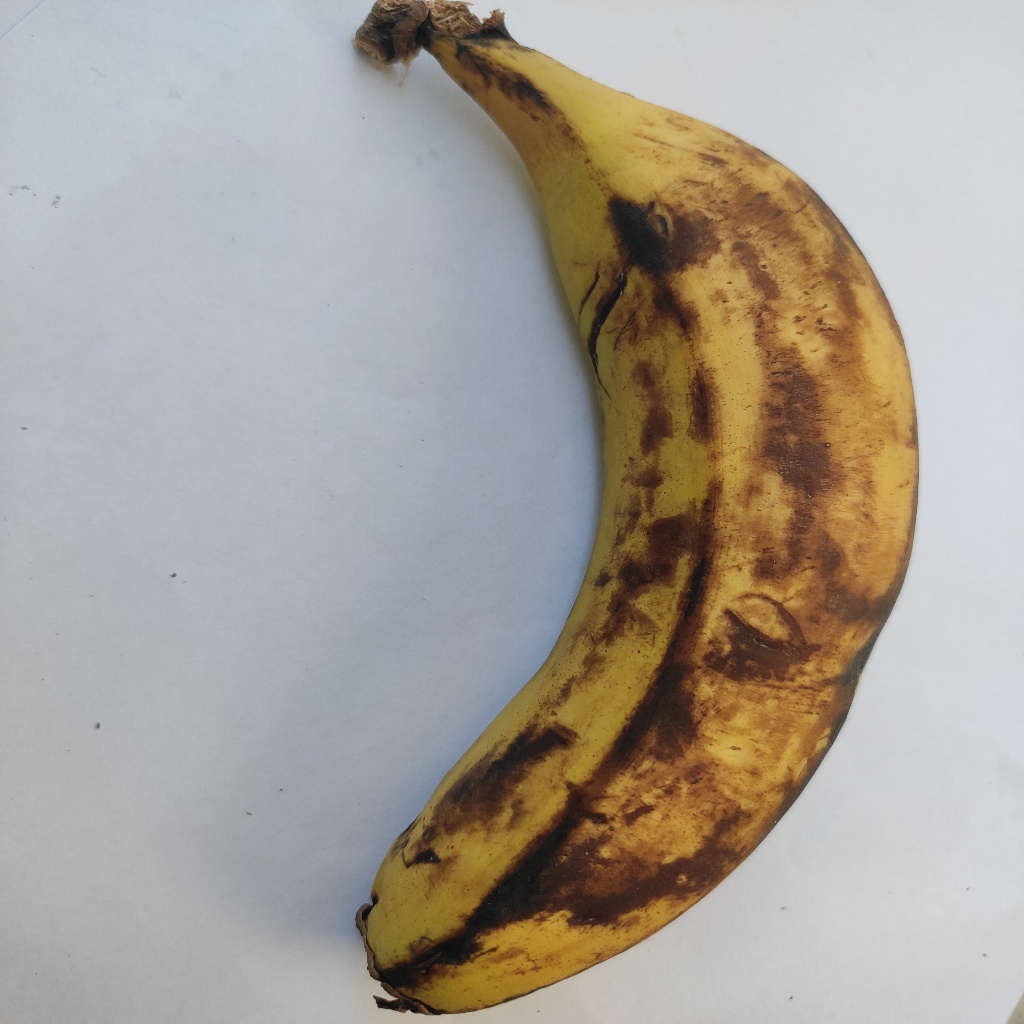
Crop: banana
Quality class: Defect